Stichopogon

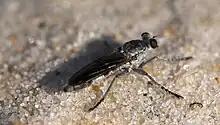
"Stichopogon trifasciatus", Three-banded Robber Fly

Stichopogon is a genus of small robber flies of the subfamily Dasypogoninae. There are at least 100 described species in "Stichopogon".